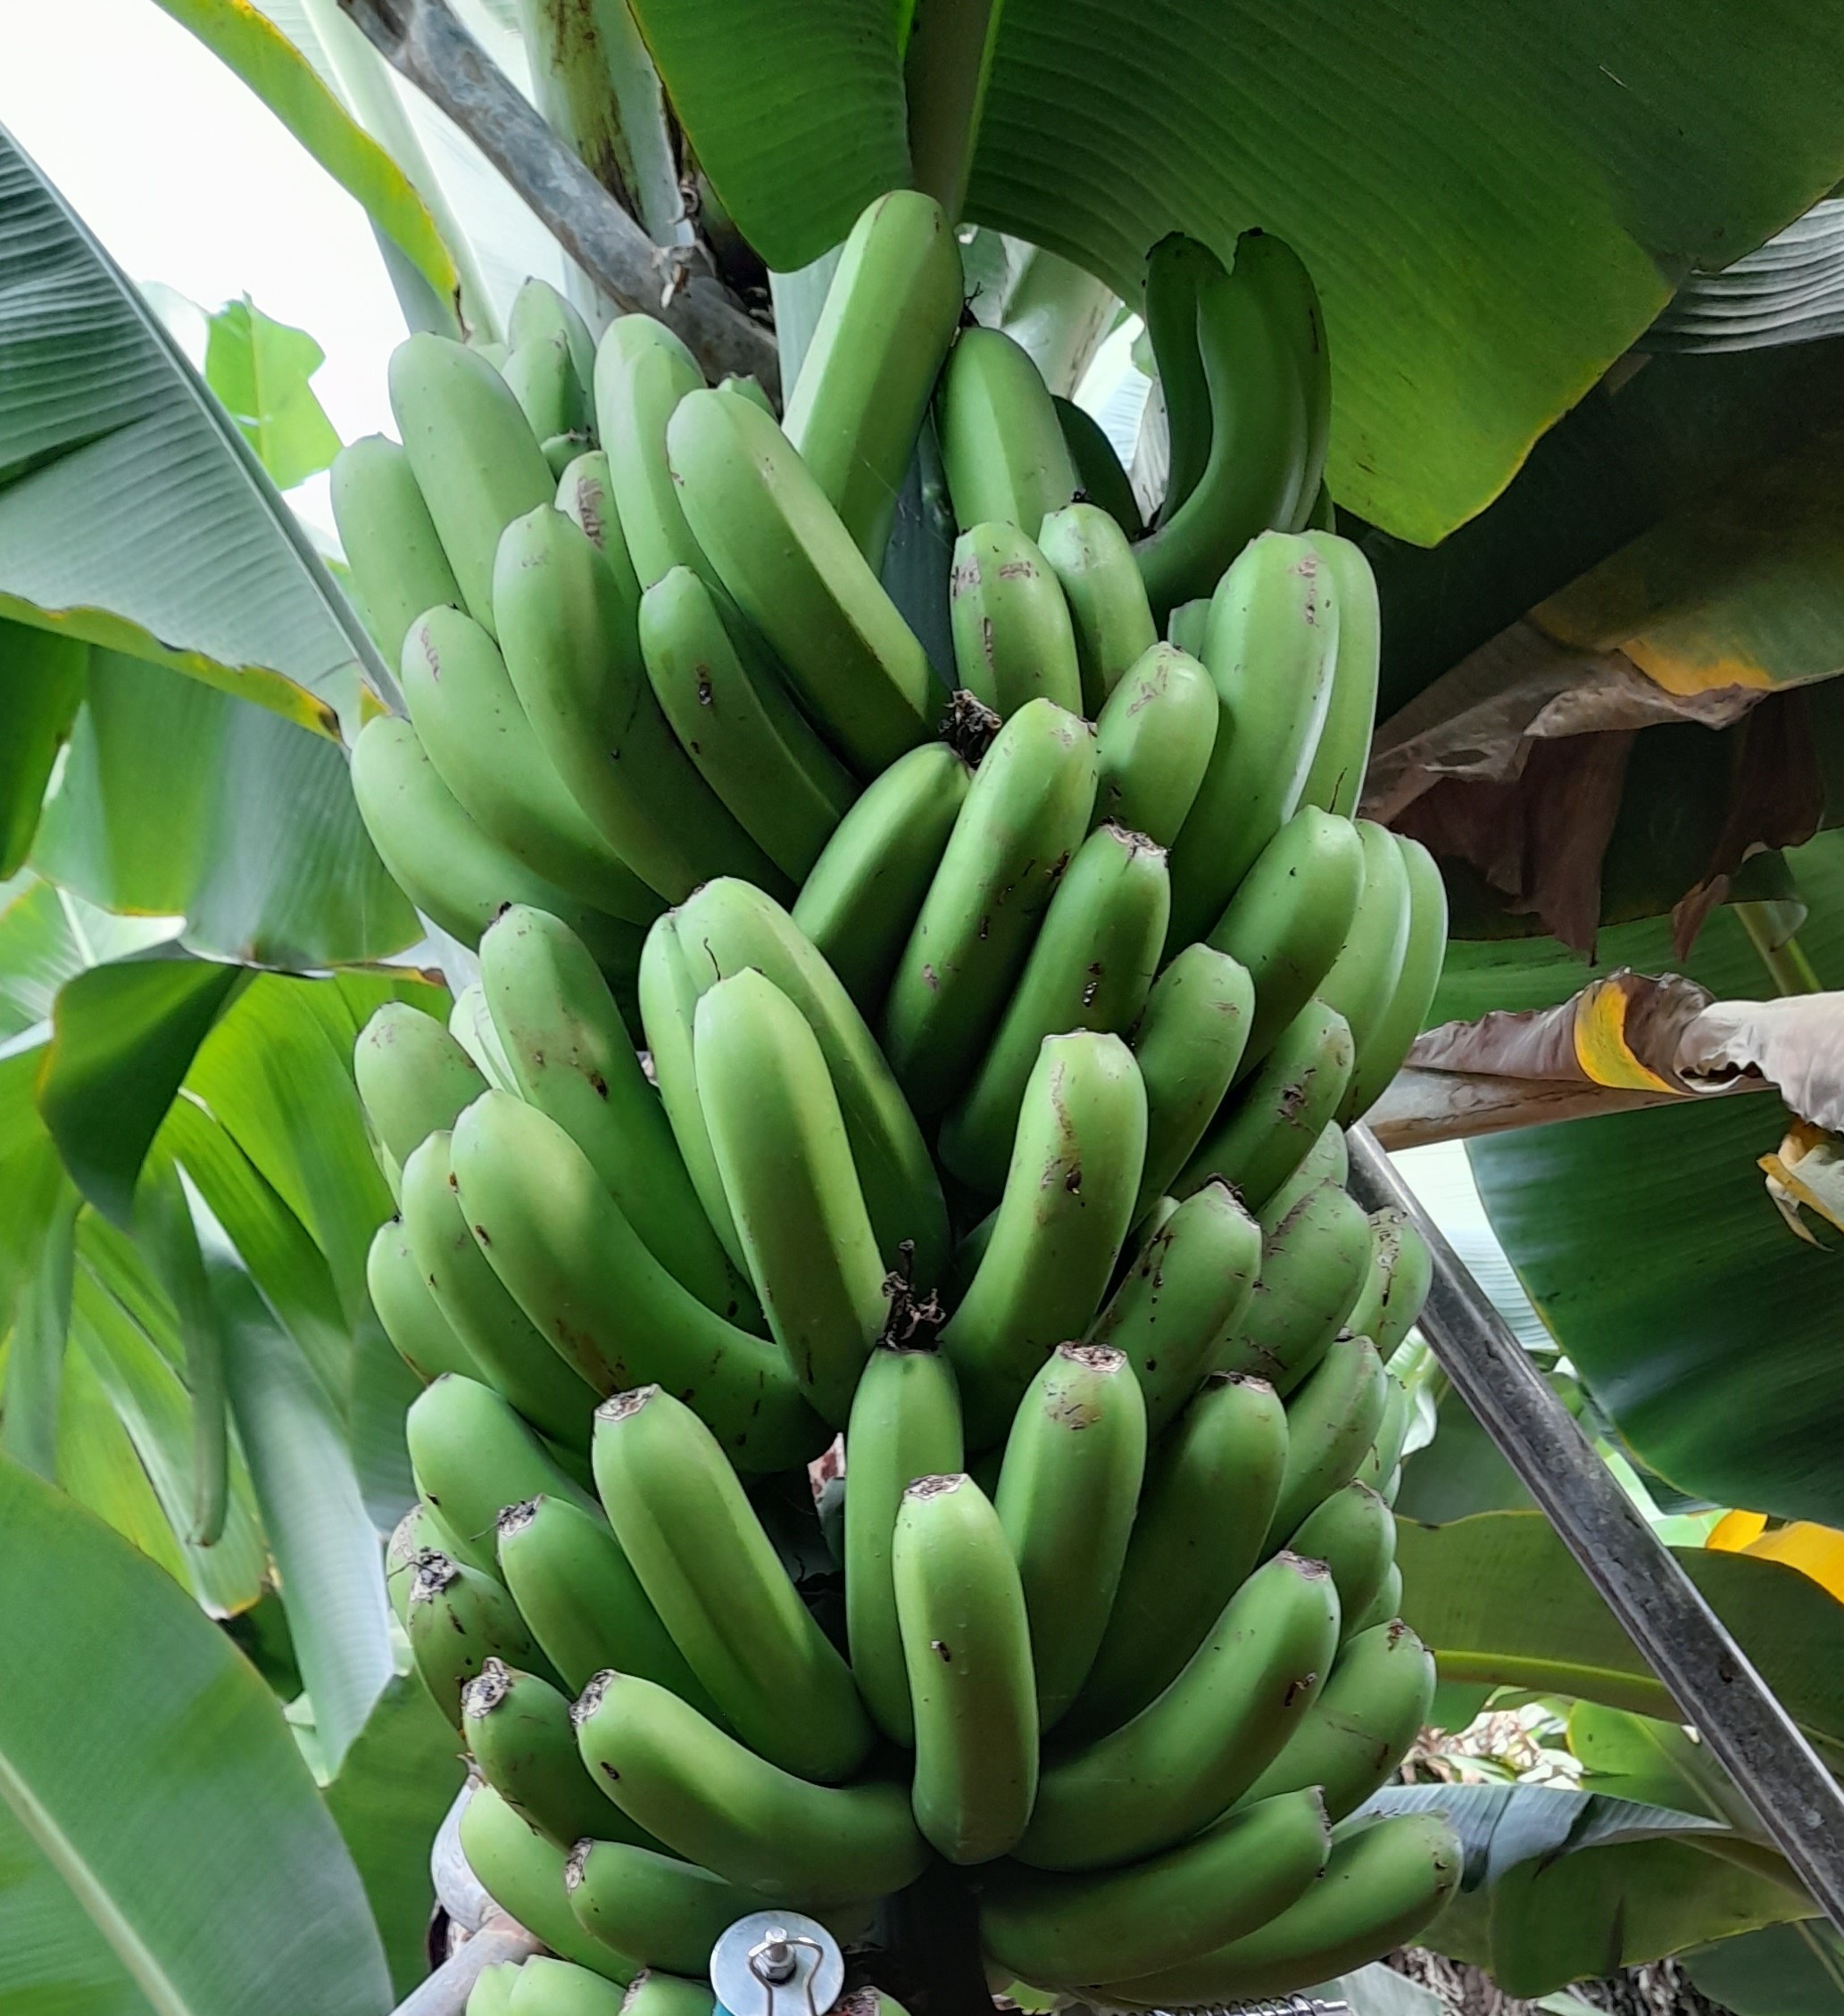
Label: Cut